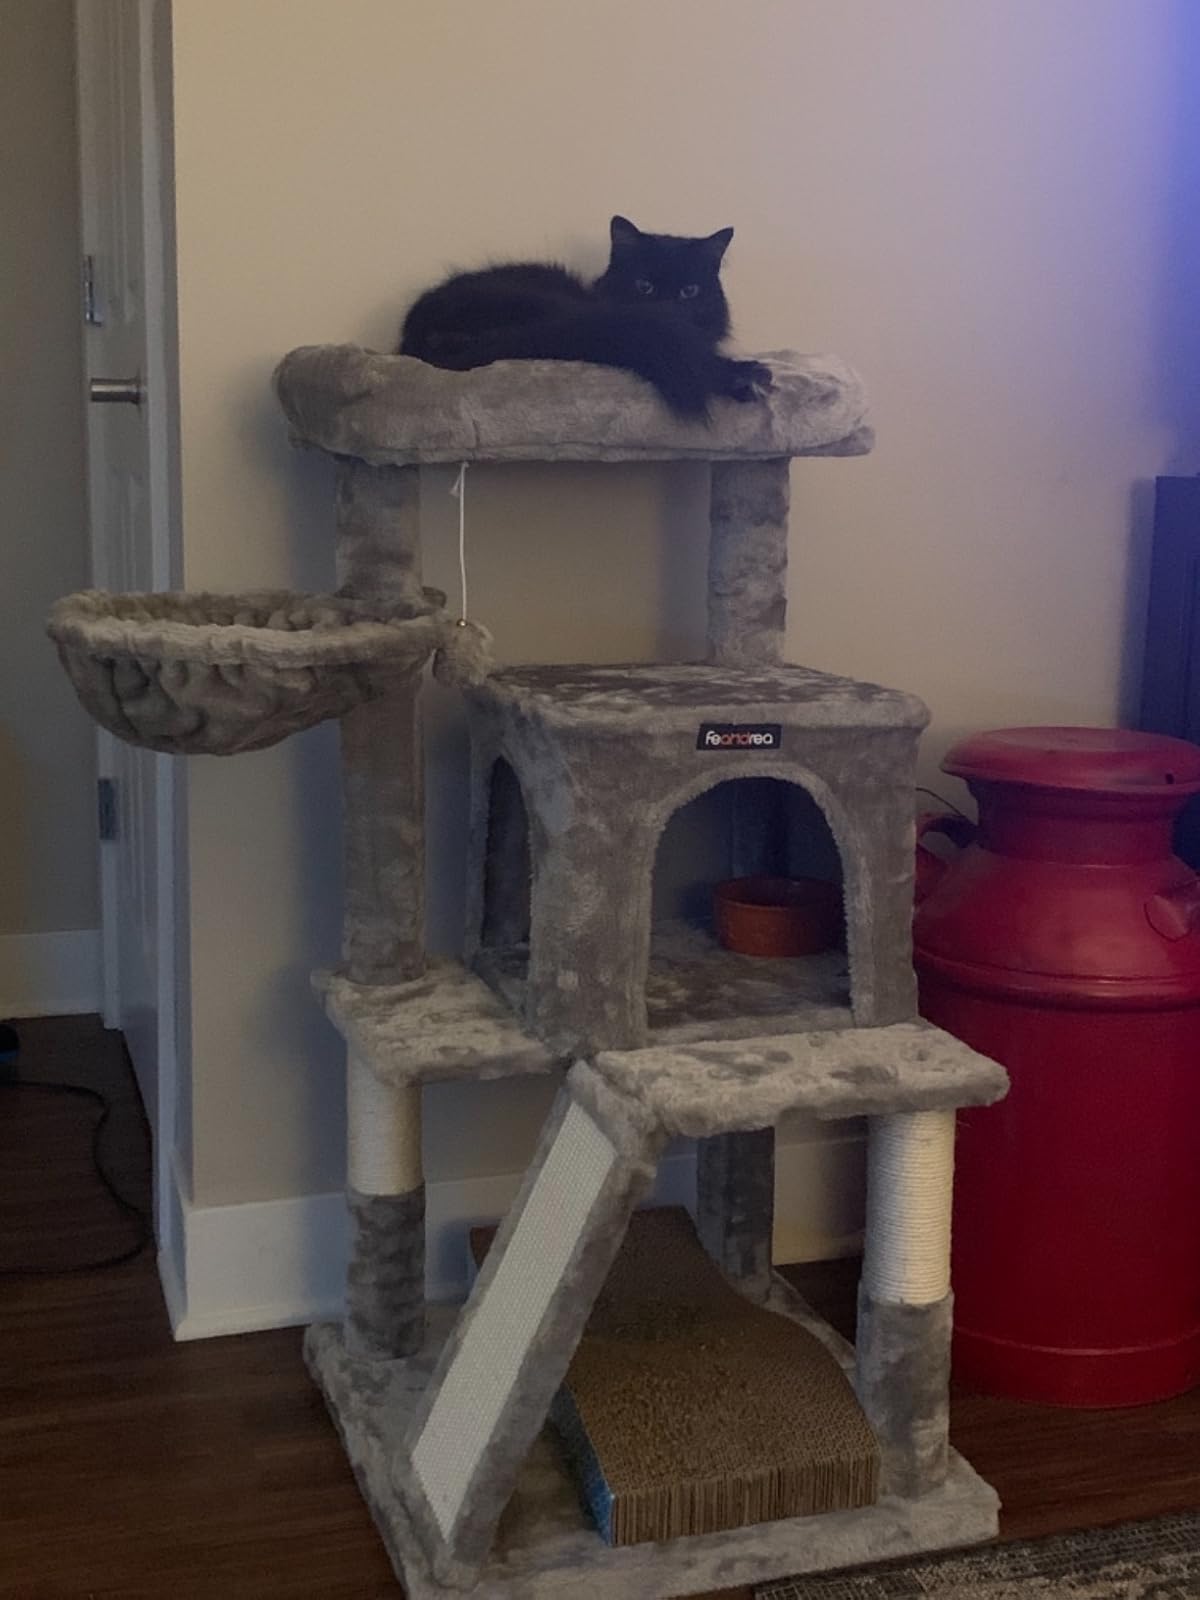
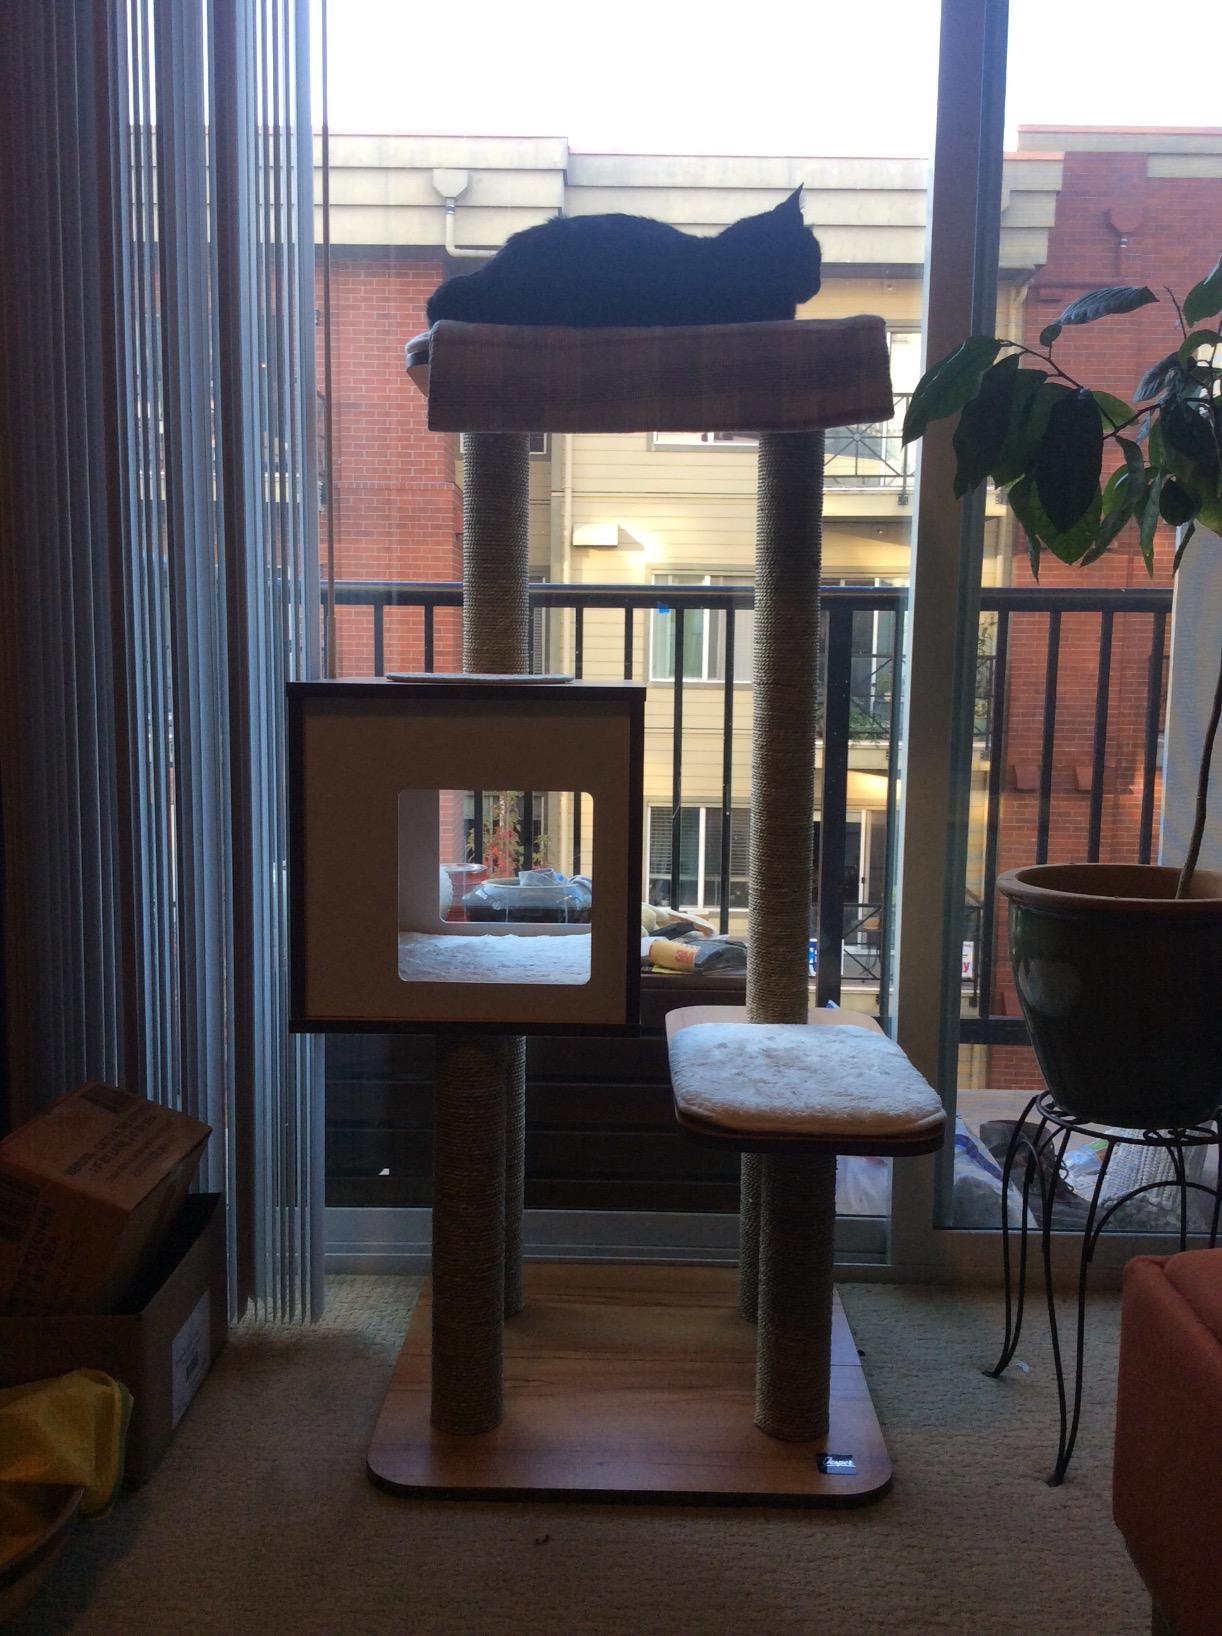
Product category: items_cat tree
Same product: no